Charles C. P. Holden

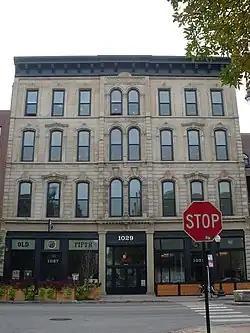
The Holden Block, built by Holden in 1872

Holden made a number of successful real estate investments, erecting several commercial blocks. In 1872, Holden built the Holden Block, a commercial block which survives to this day.